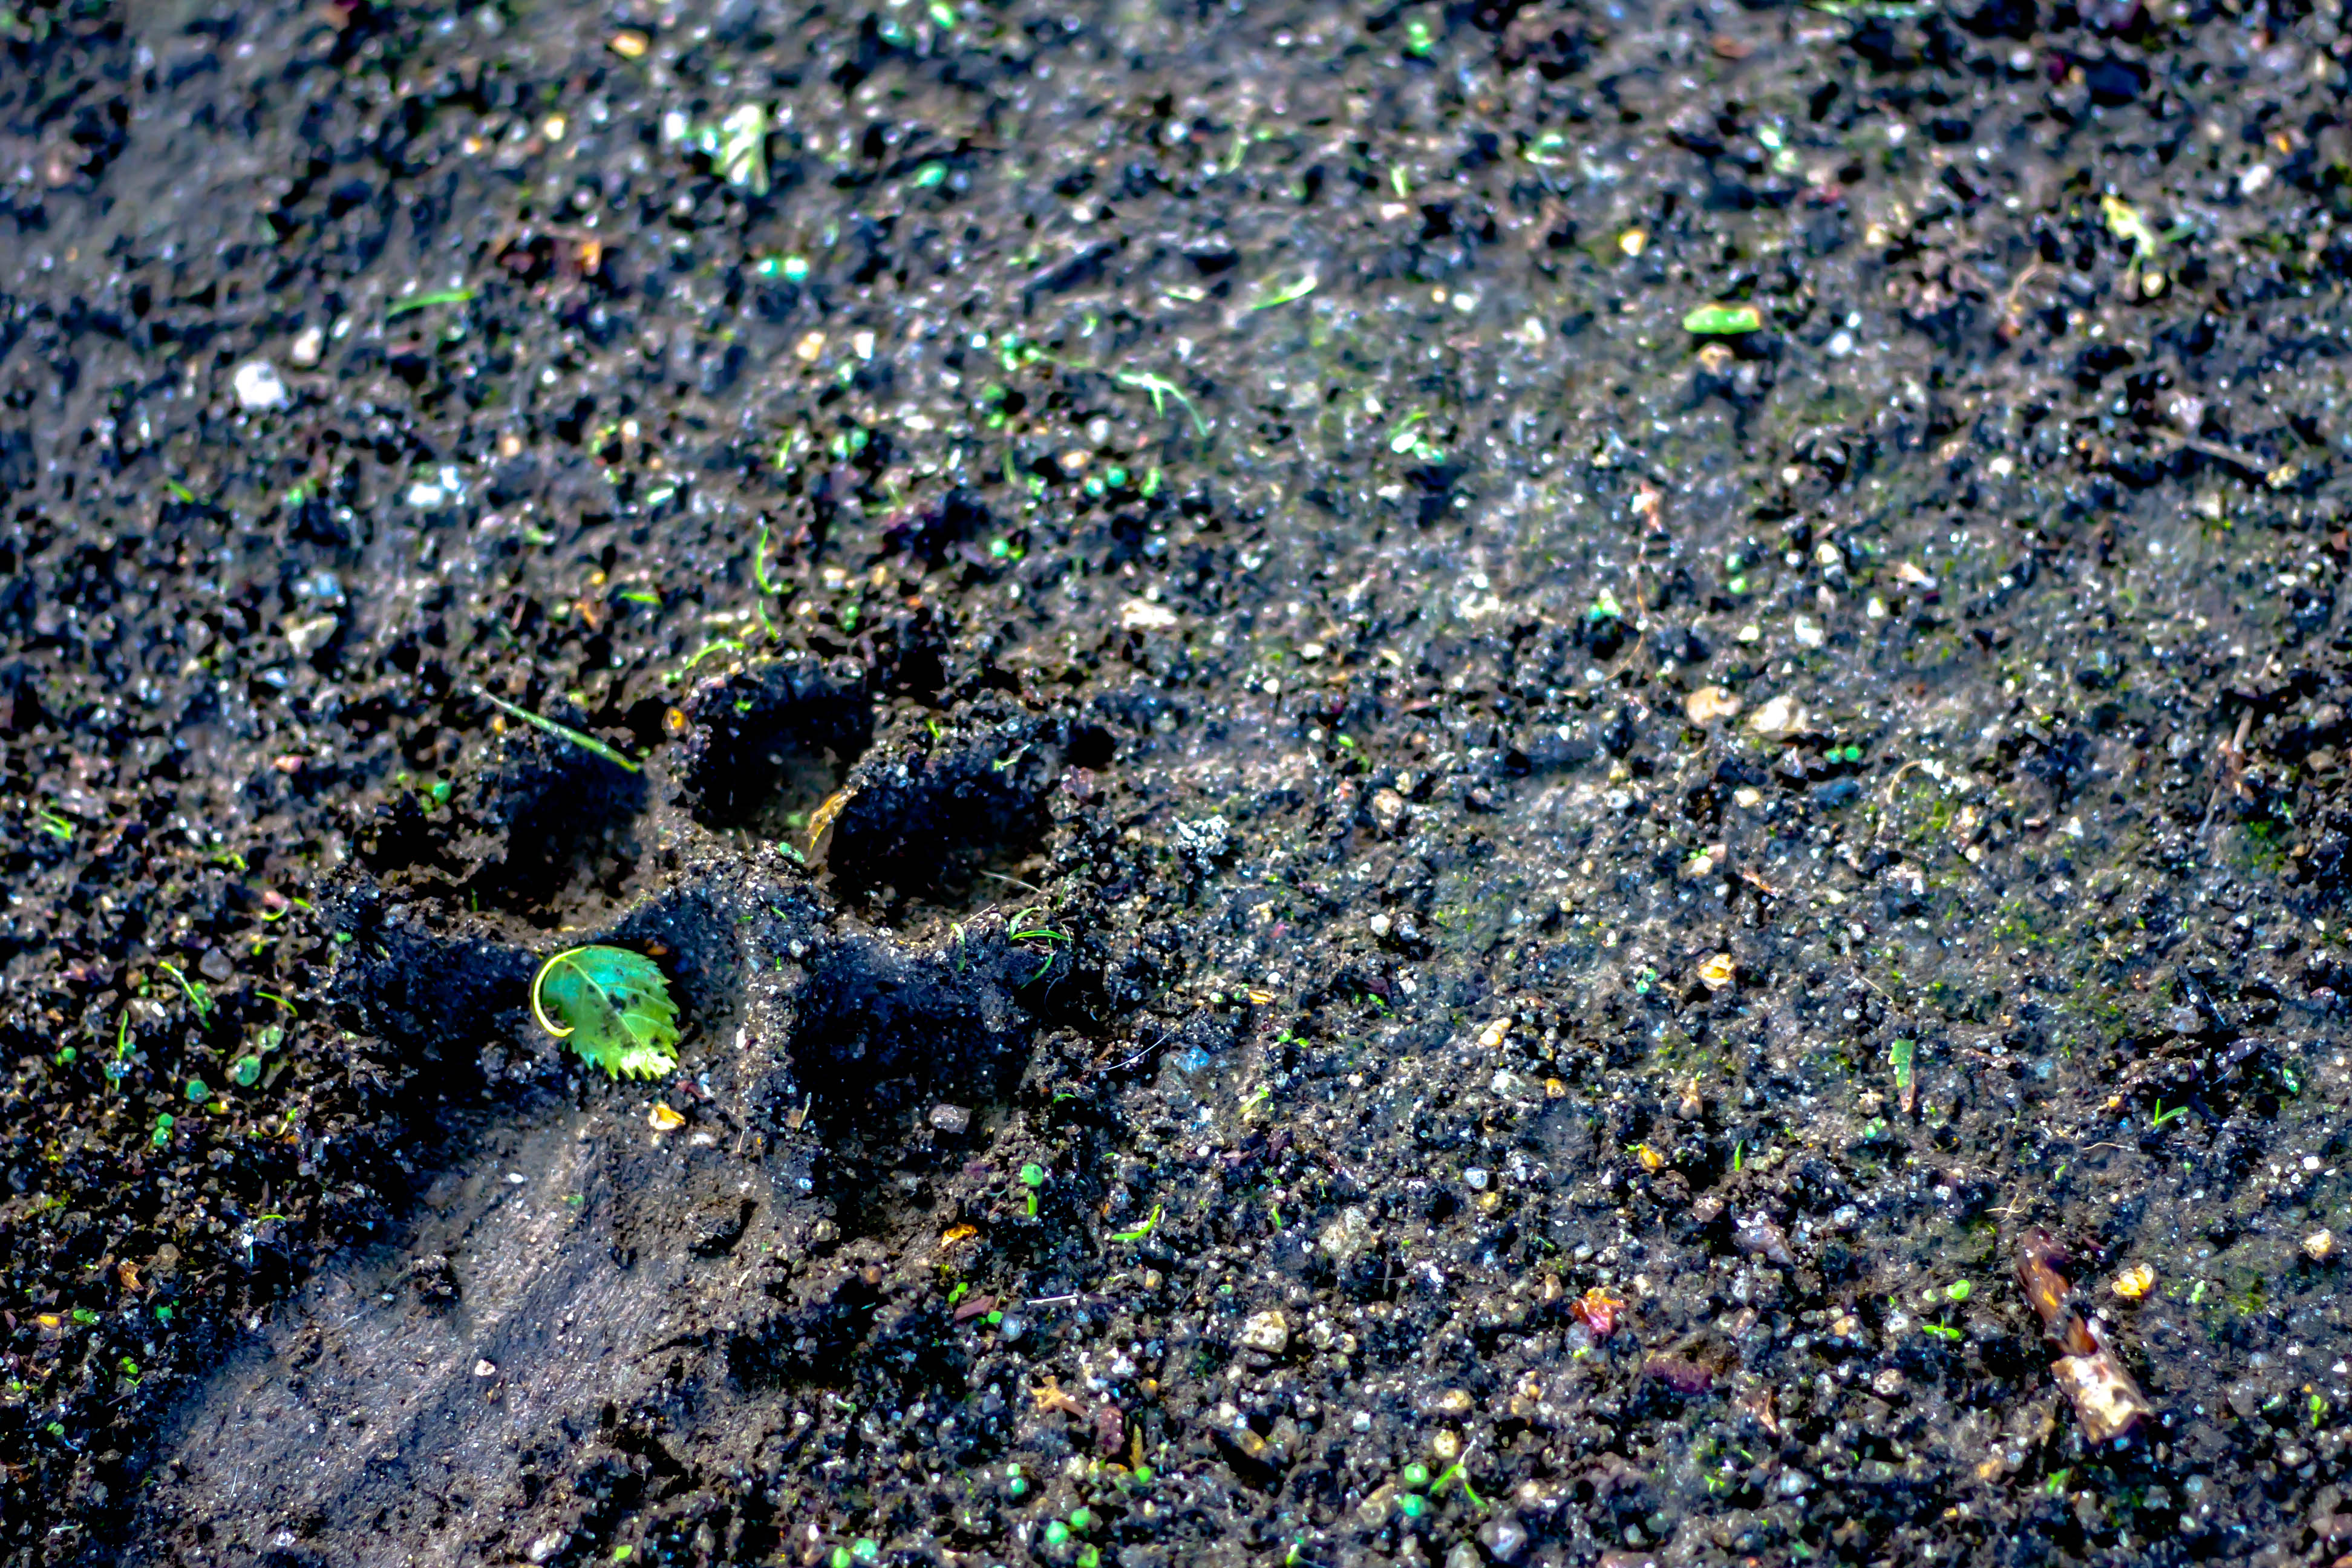
water, grass, rock, leaf, flower, dog, asphalt, wildlife, pet, green, biology, canon, soil, canon40d, algae, dogpark, dogpaw, animalprint, dogprint, petprint, littlepaw, dogpawprint, animalpawprint, littleprint, printinsoil